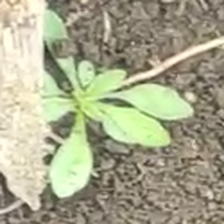
Weed species: Lamber_Quarter_plant(Chenopodium )